Andrew J. O'Conor III House

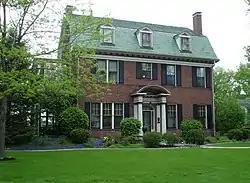

The Andrew J. O'Conor III House, also referred to as "Riverbend" and "Buena Vista," is a historic home in the city of Ottawa, Illinois, United States. The structure that exists today was originally constructed in 1848 and underwent major remodeling in 1922. The house was added to the U.S. National Register of Historic Places in 1993.